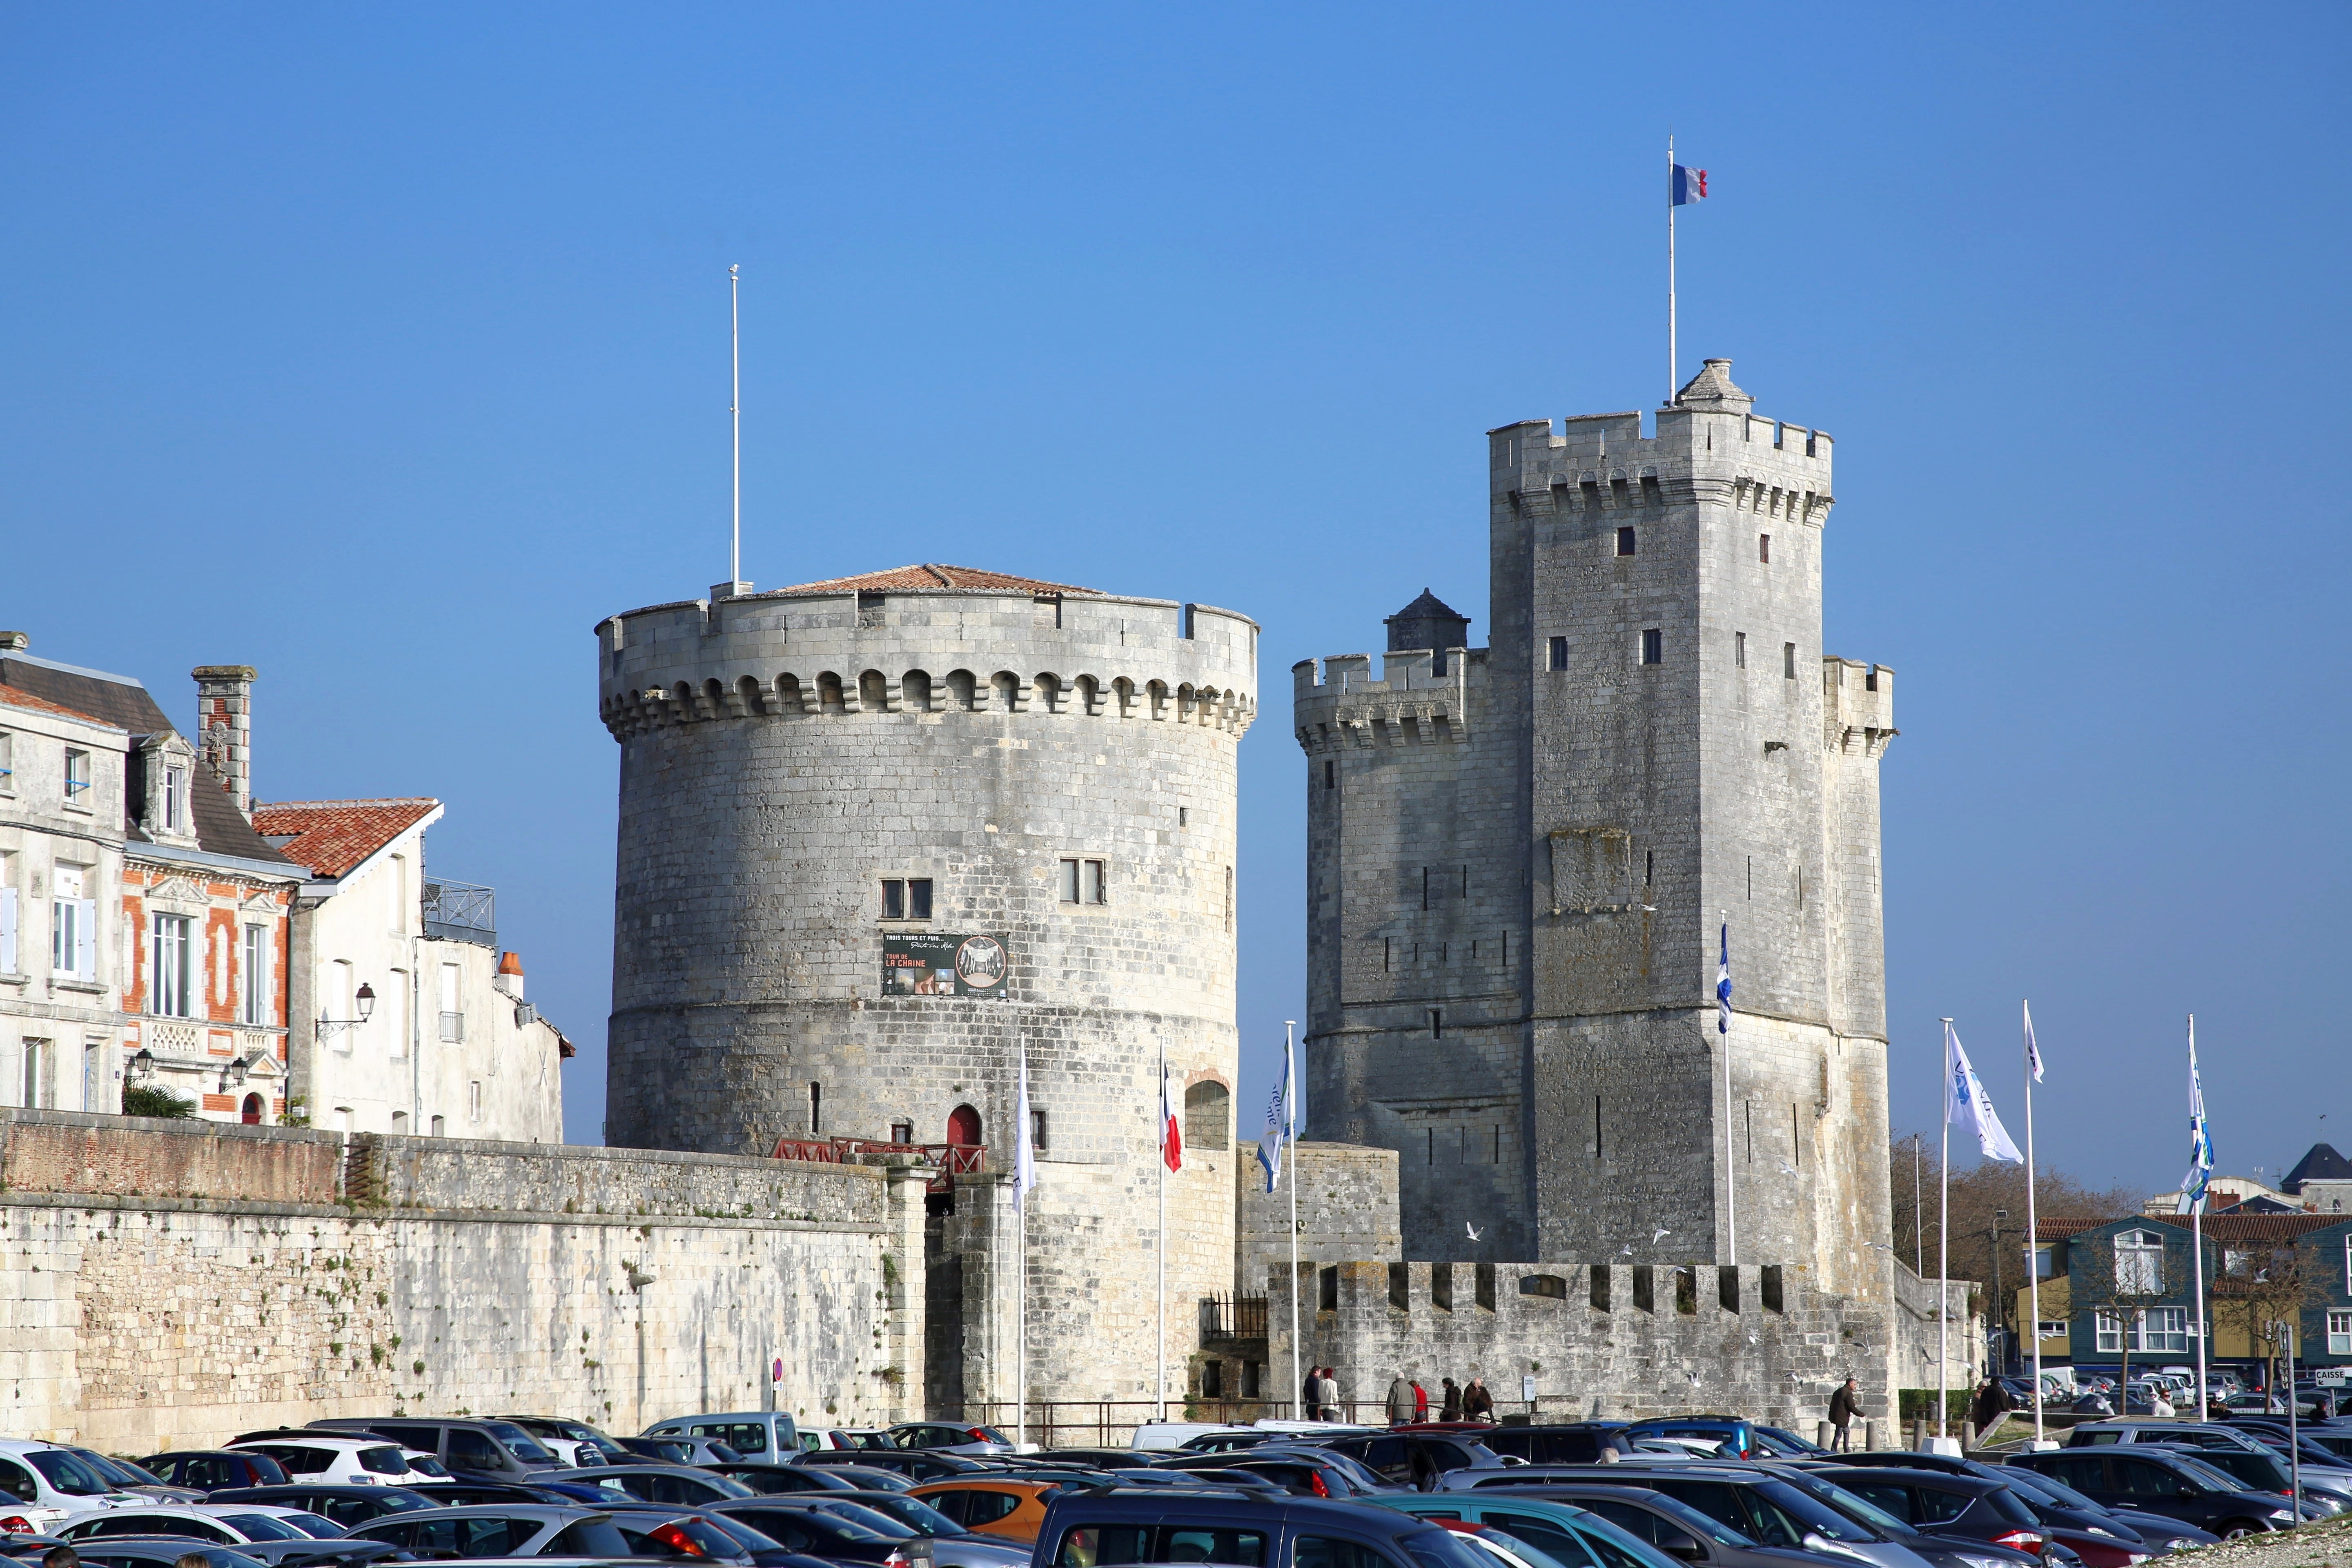
landscape, chateau, monument, france, tower, castle, landmark, fortification, waterway, heritage, castles, tourist site, tours, strong castle